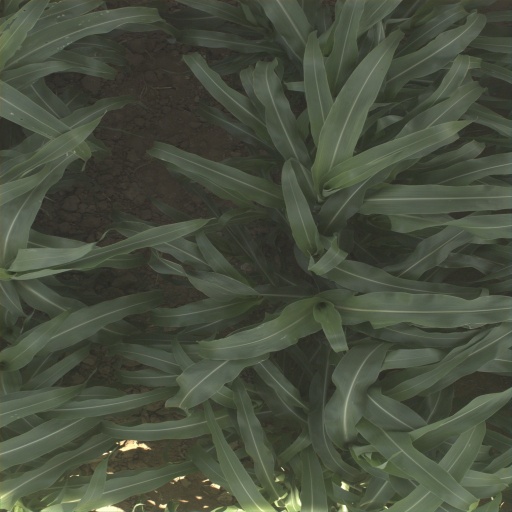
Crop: sorghum